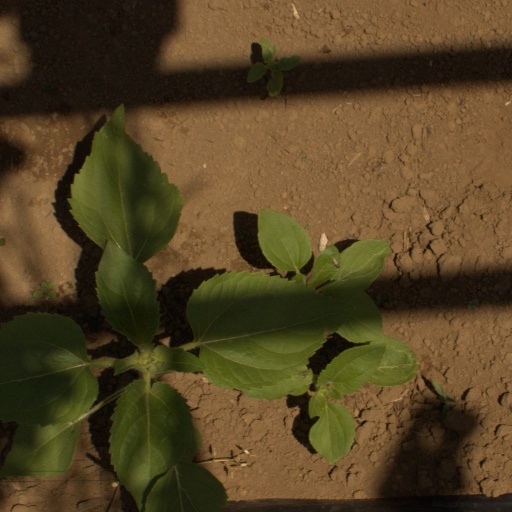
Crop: Jerusalem artichoke